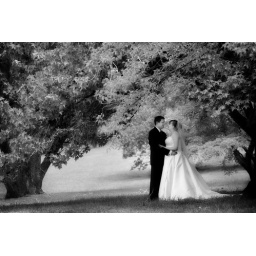
in black and white